Anal sulcus

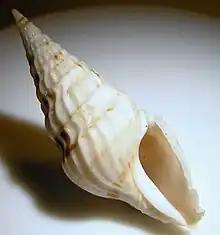
Shell of "Drillia poecila" , showing the anal sulcus on top of the aperture

The anal sulcus can be described, according to the species, as well-defined, weakly defined, shallow, sharp, wide, narrow or inverted U-shaped. In some species, such as in the Murex family, the anal sulcus is absent.